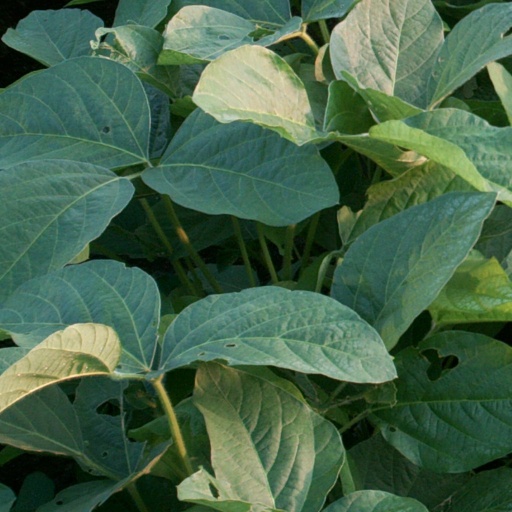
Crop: soybean